Fictional brand

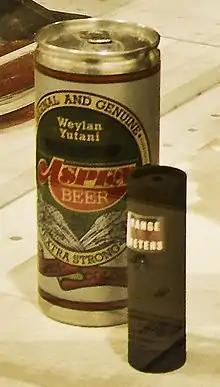
Aspen beer, a fictional brand from the 1979 film "Alien"

A fictional brand is a nonexistent brand depicted in movies, television shows, books, comics, or music. The fictional brand may be designed to imitate, satirize, or differentiate itself from a real corporate brand. Using branded products in fictional media requires permission from the trademark owner. Fictional brands can overcome situations where the creators do not want to pay for permission, where a trademark owner is unwilling to license their brand, or where the product is shown in a negative light.